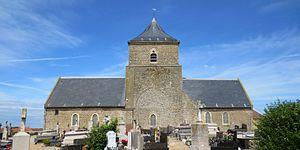
Audresselles
Audresselles est une commune française située dans le département du Pas-de-Calais en région Hauts-de-France. C'est l'une des huit communes formant le Grand Site des Deux Caps, labellisé « Grand Site de France » depuis 2011.